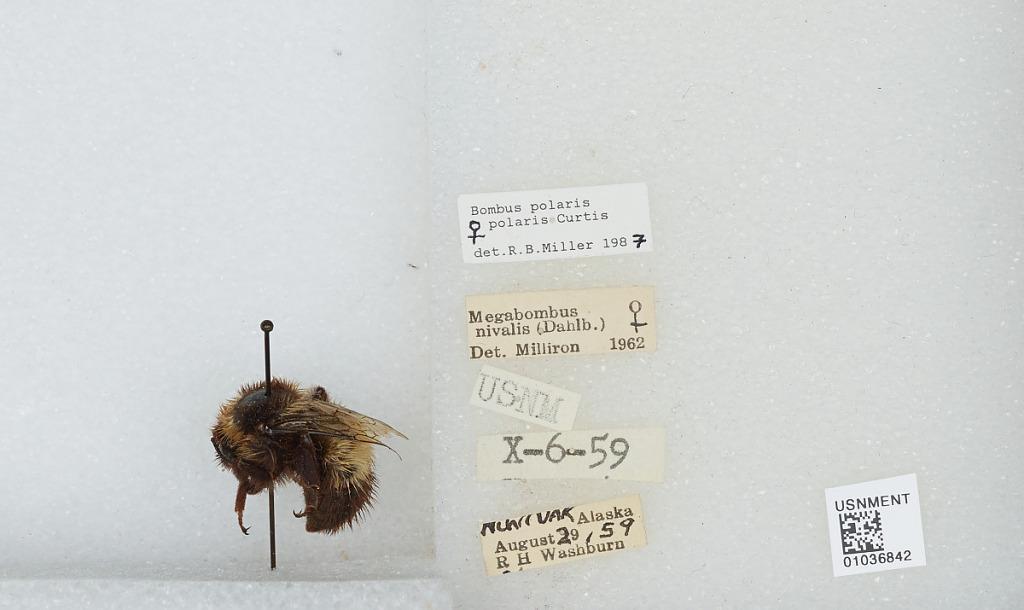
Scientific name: Bombus (Alpinobombus) polaris Curtis
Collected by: R. Washburn
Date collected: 1959-8-29
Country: United States
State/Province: Alaska
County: Bethel
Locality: Nunivak
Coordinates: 60.095, -166.211
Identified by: Milliron